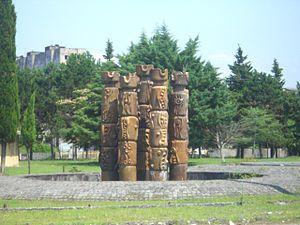
Otchamtchiré ou Otchamtchira est une ville côtière des rives de la mer Noire faisant partie, selon la juridiction géorgienne, de la république géorgienne autonome d'Abkhazie ou, selon la juridiction abkhaze, de la nouvelle république indépendante d'Abkhazie, et le centre d'un district éponyme. Otchamtchiré bénéficie d'un climat tropical.
La culture colchidienne, ou culture de Colchis et culture de Kolkhys, est une culture protohistorique développée par les peuples de Colchide. Cette culture archéologique caucasienne s'étend de l'âge du bronze ancien jusqu'au début de l'âge du fer, sur une période datée entre 2 700 et 700 ans av. J.-C.